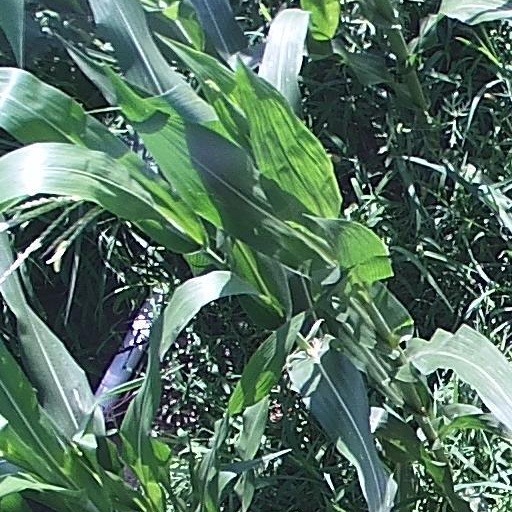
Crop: maize; corn